Thurgau

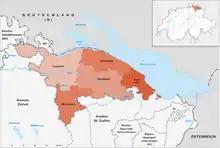
The five districts, since 2011

Since January 2011, Thurgau has been divided into five districts which are named after their capitals. Before this date, there were eight districts - (Steckborn District, Bischofszell District and Diessenhofen District formed their own districts with their surrounding municipalities).